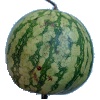
Label: watermelon